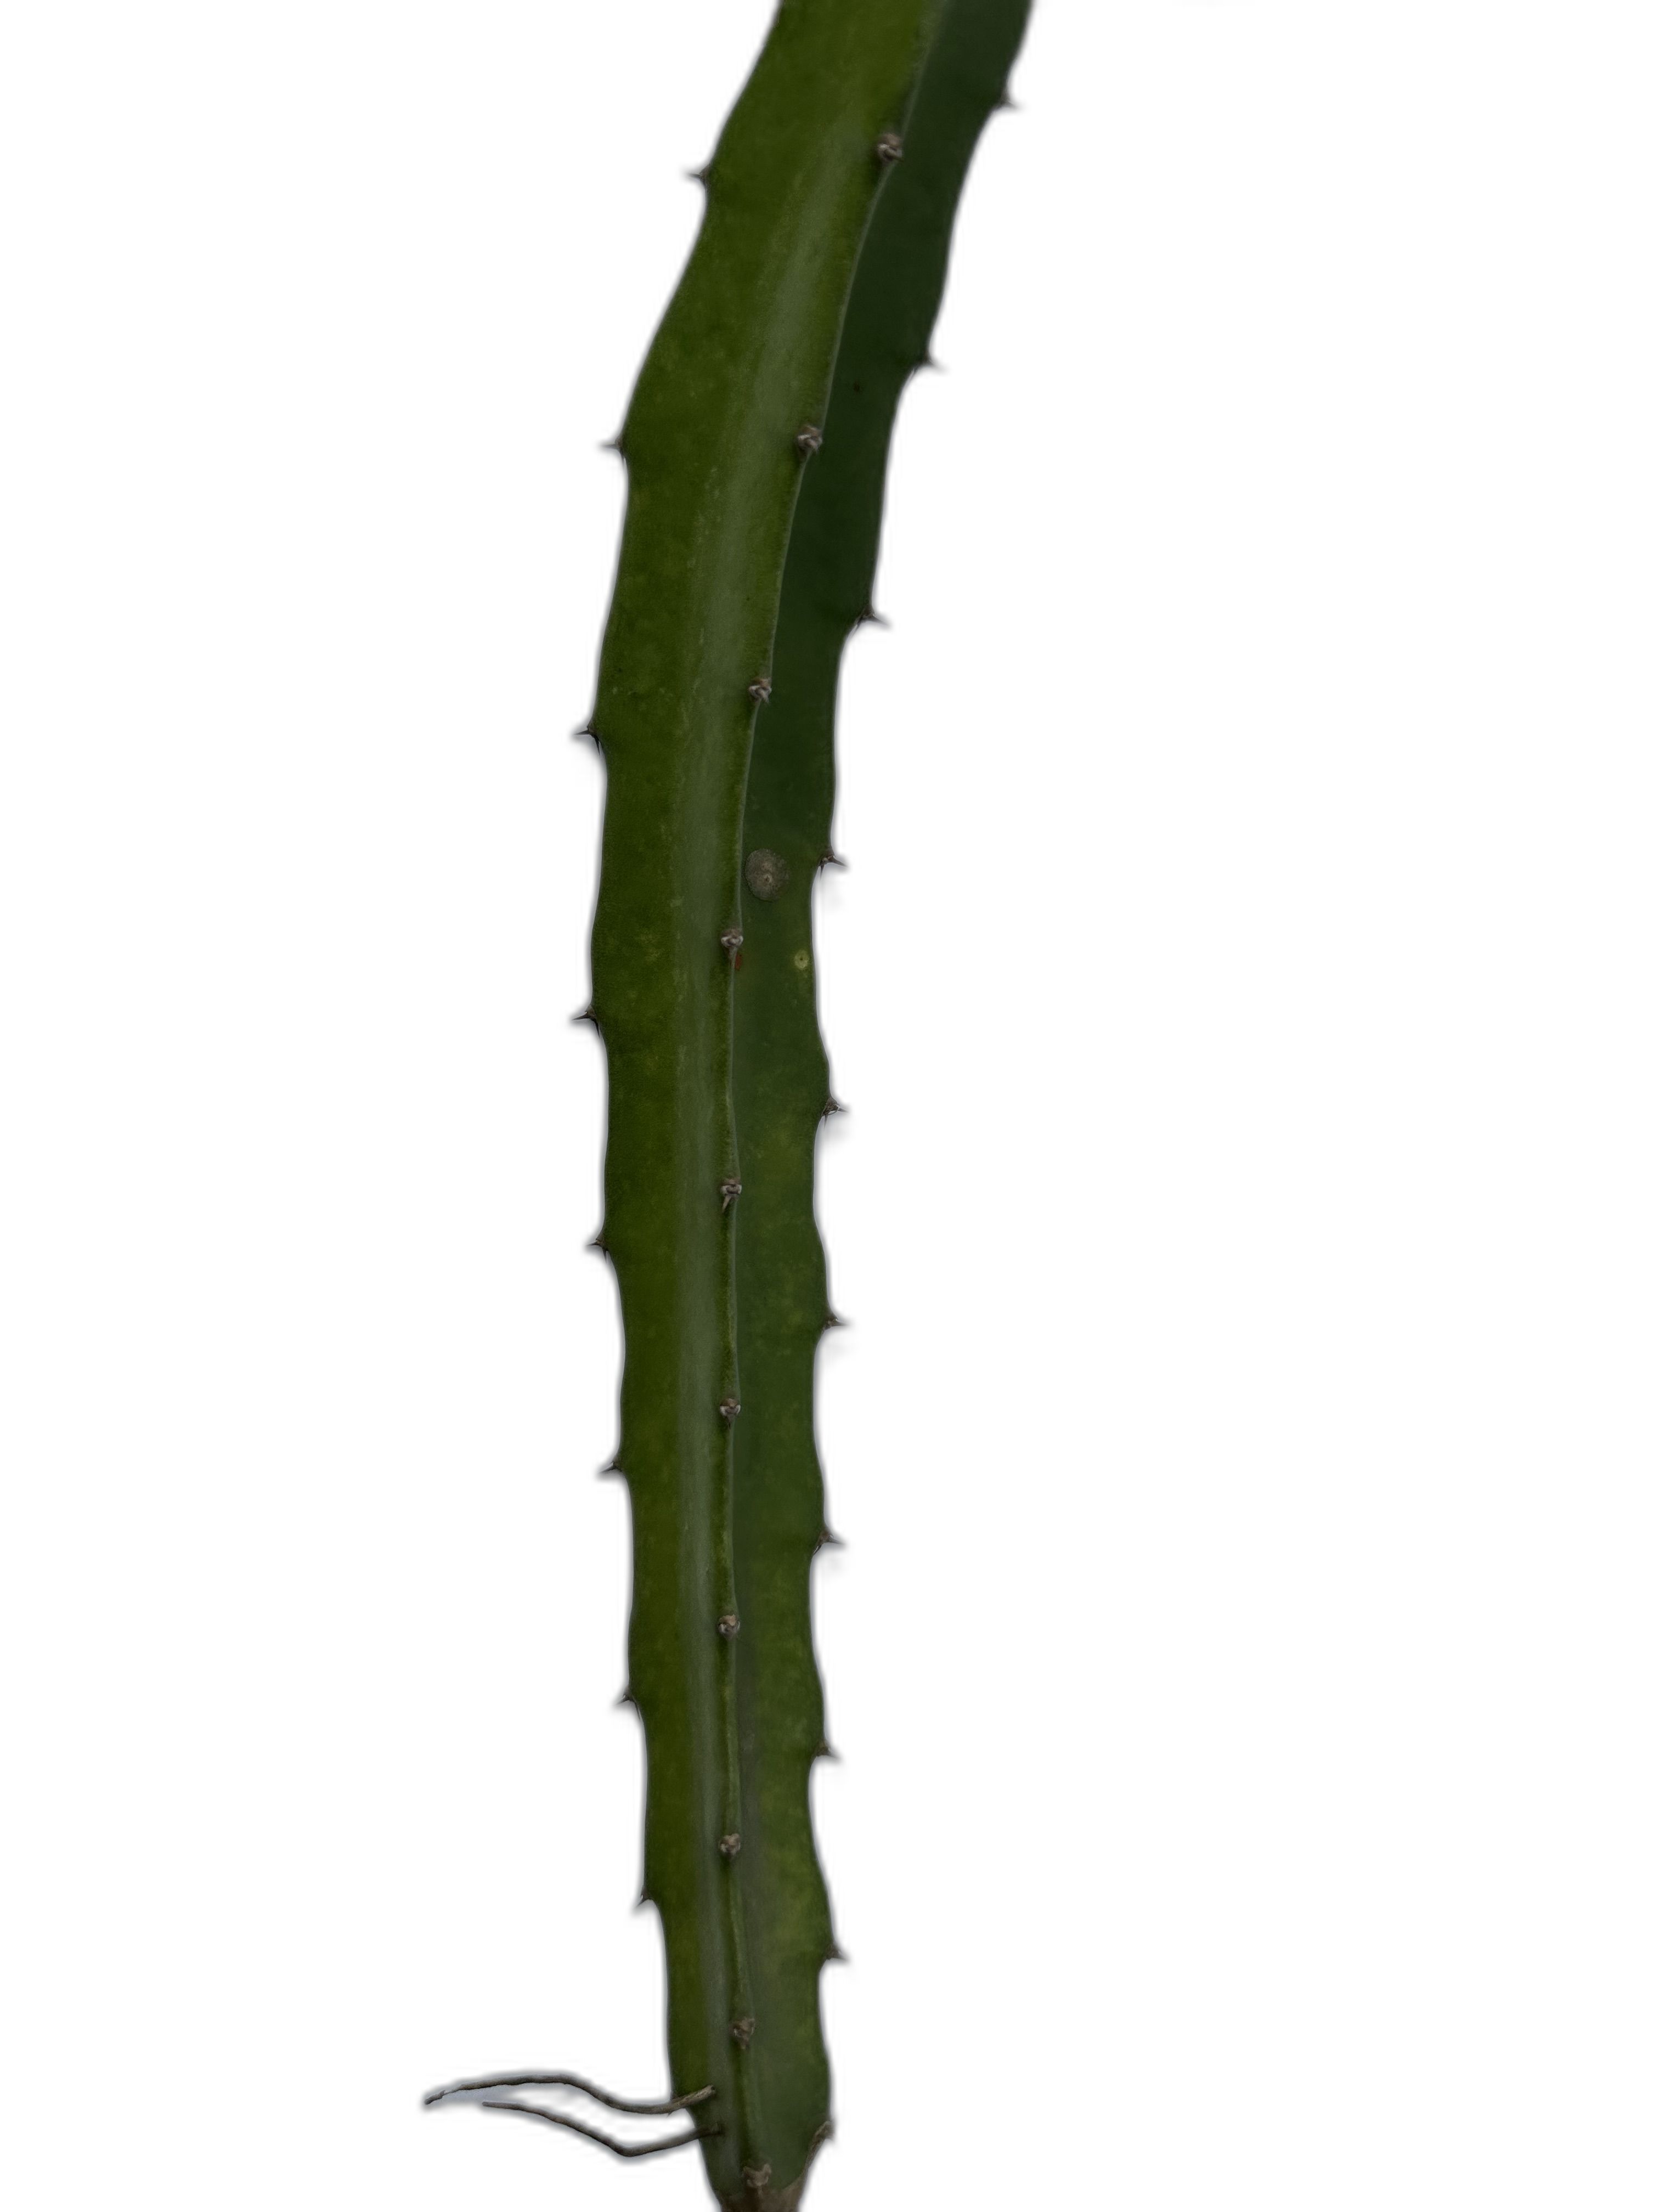
Label: Good leaf